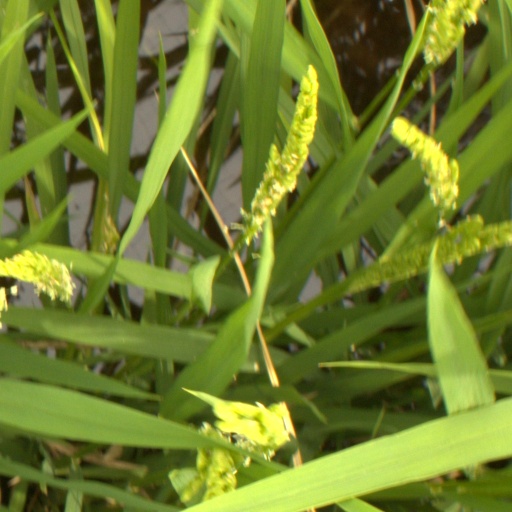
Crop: rice